Otaku

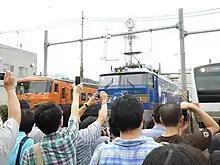
Railfans taking photos of trains at an annual depot open-day event in Tokyo in August 2011

The Nomura Research Institute (NRI) has made two major studies into otaku, the first in 2004 and a revised study with a more specific definition in 2005. The 2005 study defines twelve major fields of otaku interests. Of these groups: